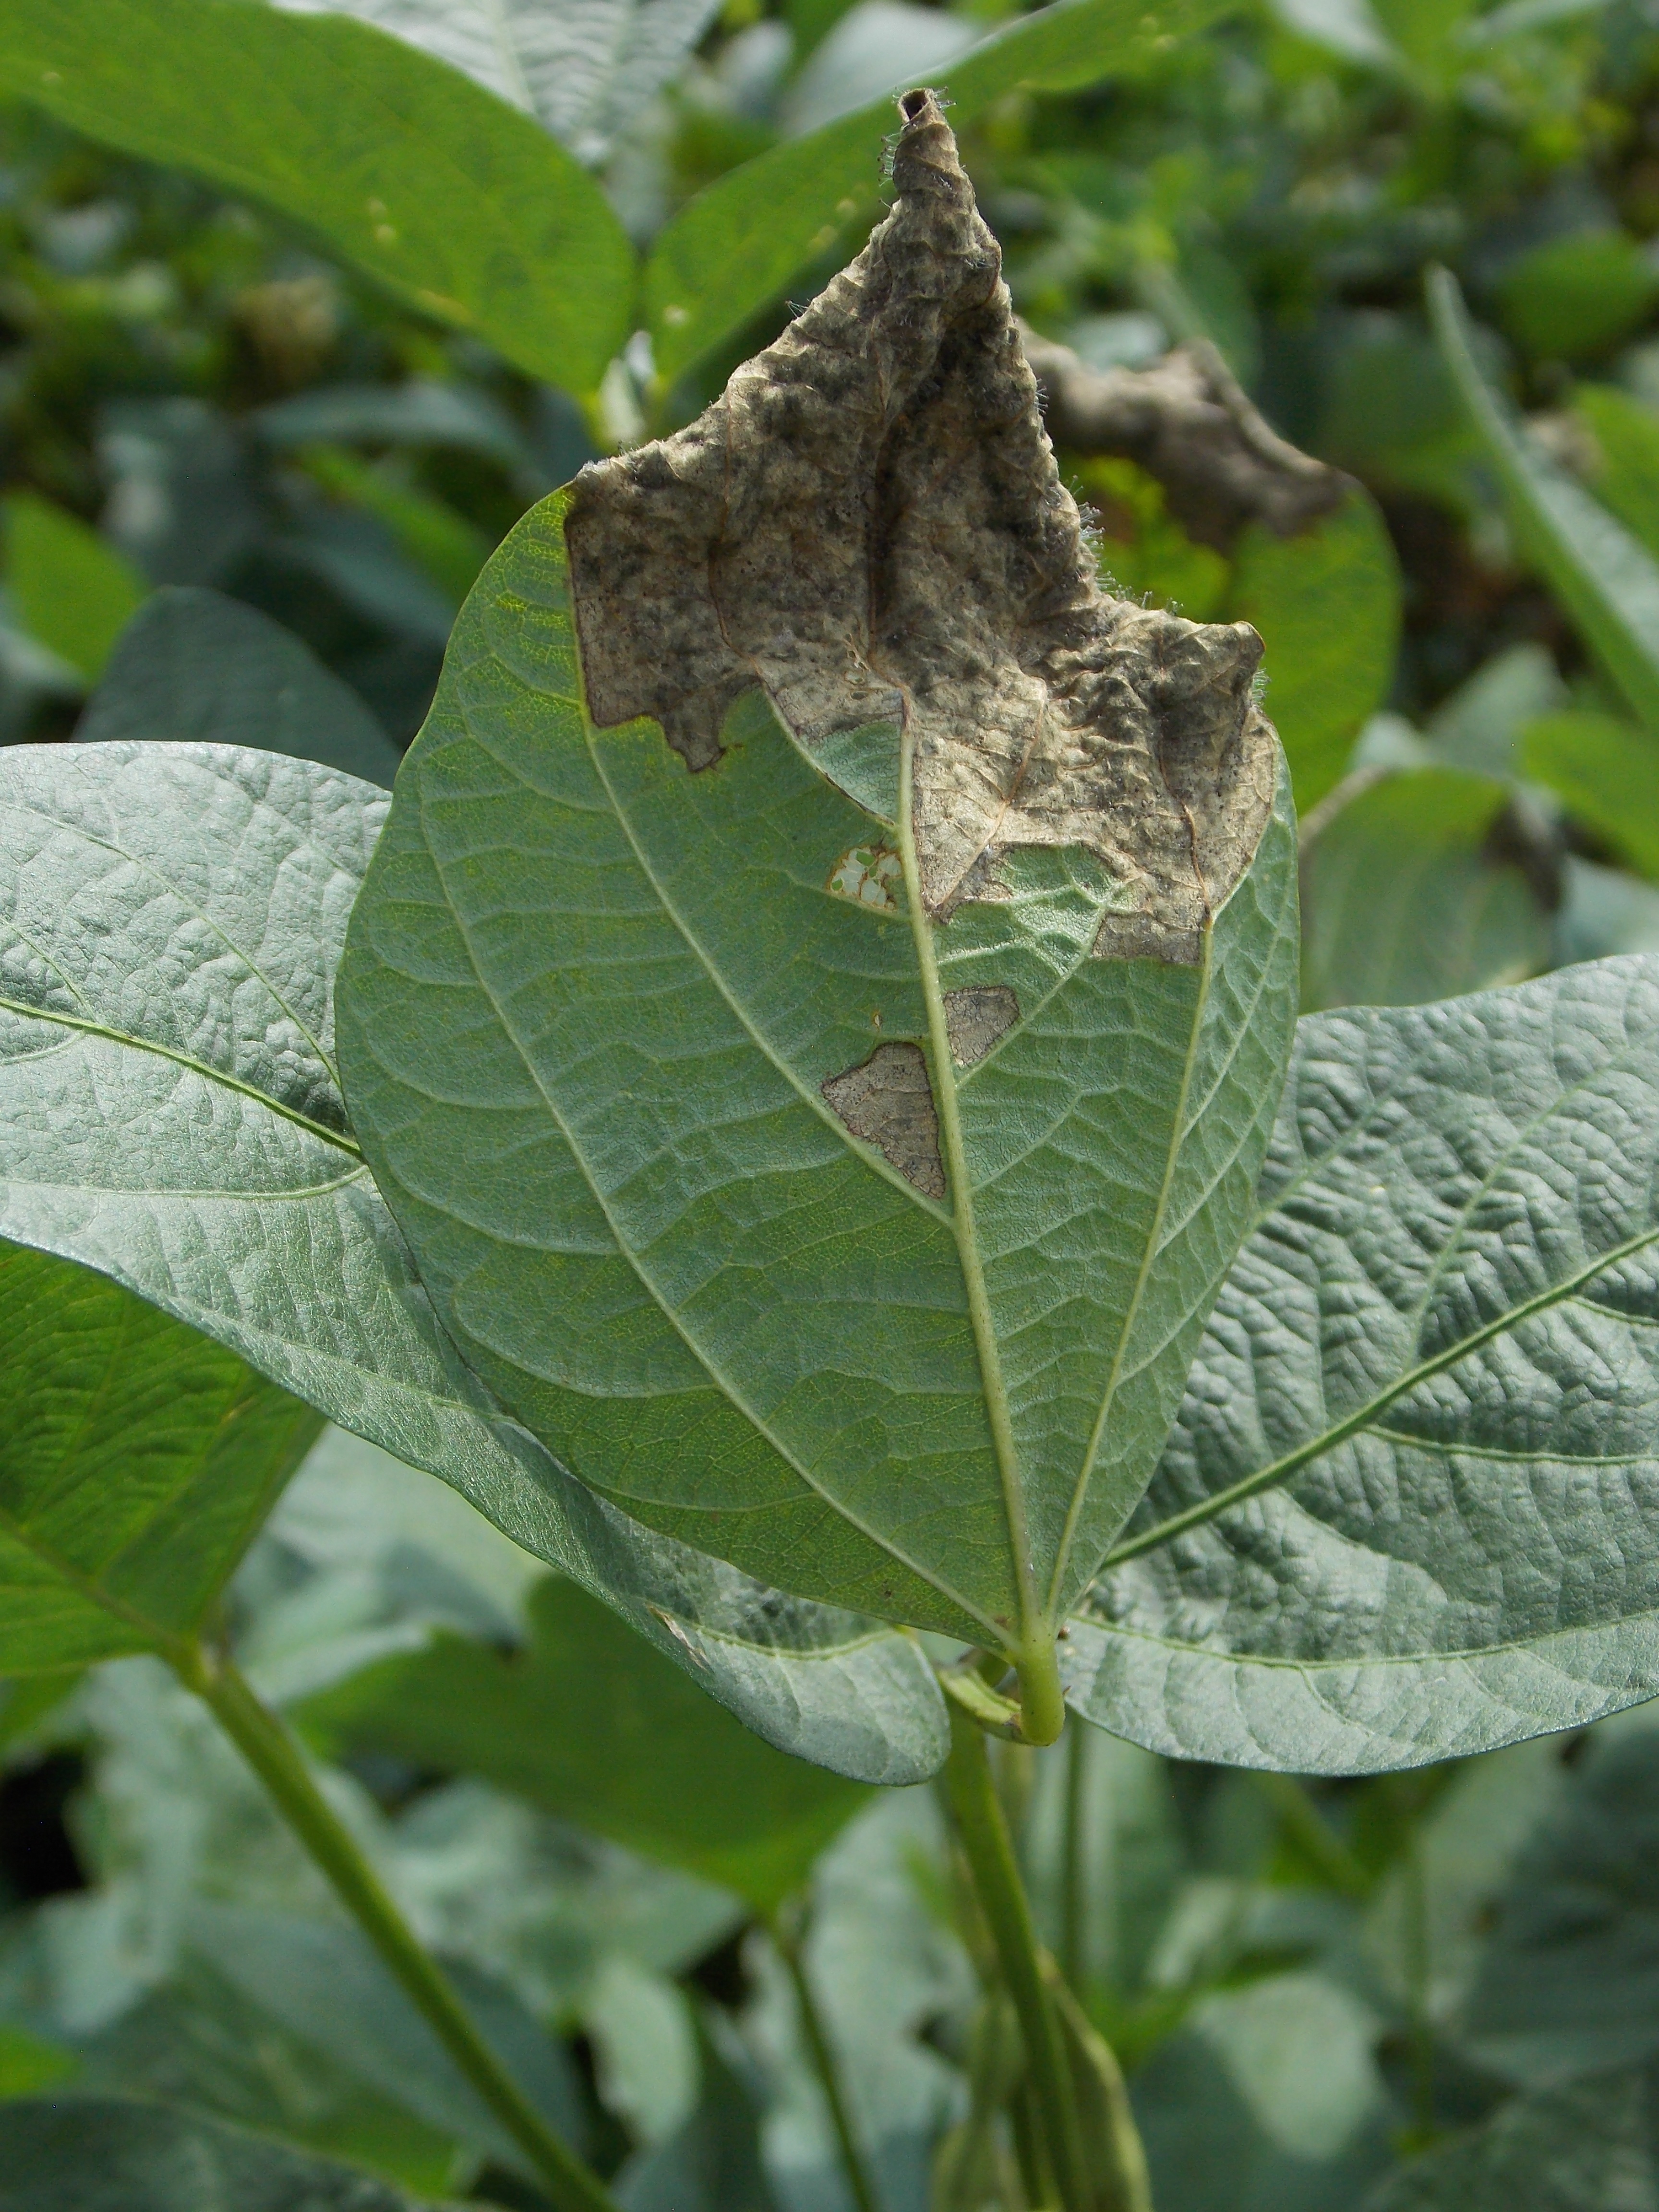
Label: Disease